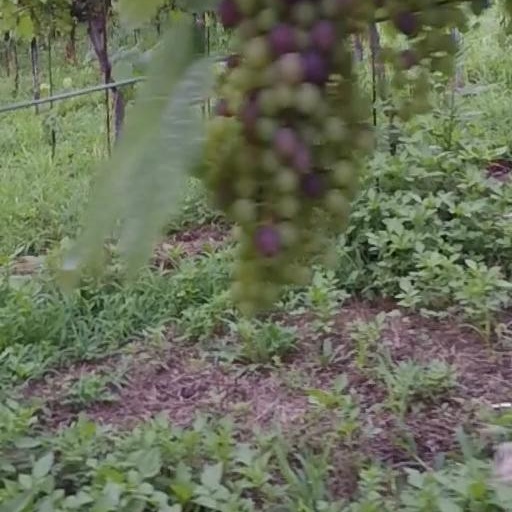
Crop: grape